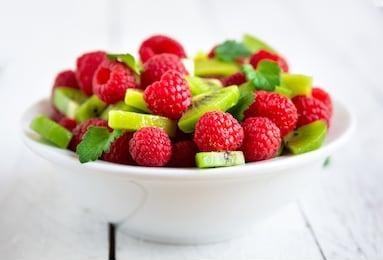
Label: raspberry